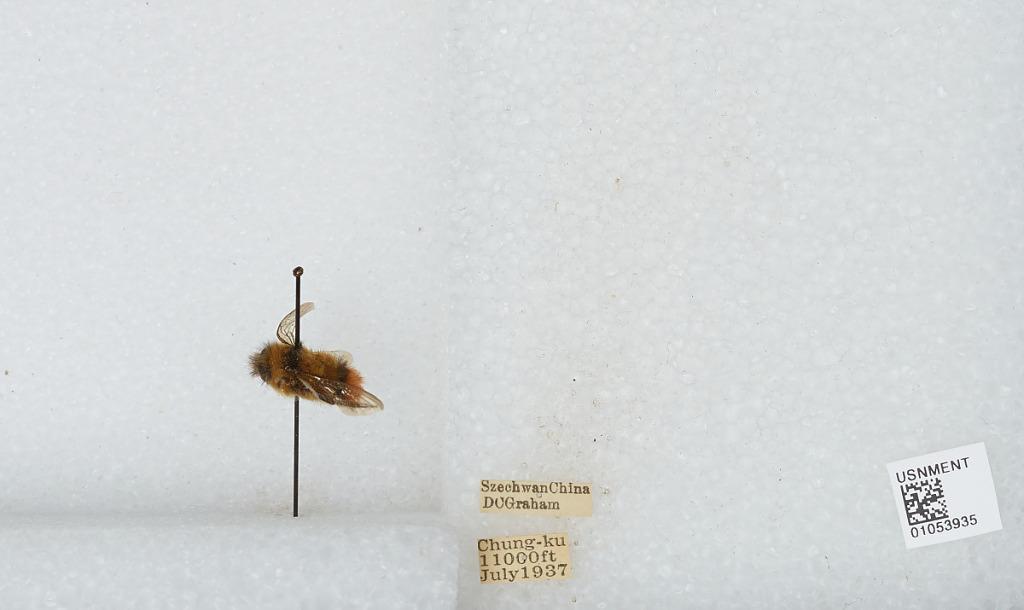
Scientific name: Bombus sp.
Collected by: D. Graham
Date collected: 1937-7-
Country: China
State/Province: Sichuan
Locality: Chung-ku